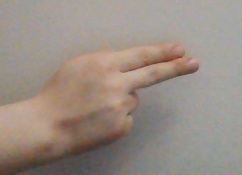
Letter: ain